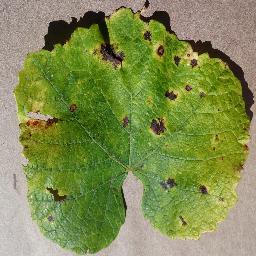
Label: Grape___Leaf_blight_(Isariopsis_Leaf_Spot)